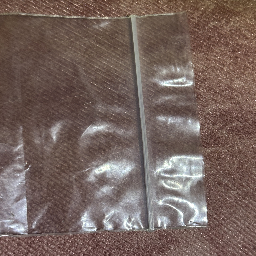
Material: Plastic